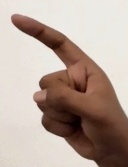
ASL sign: Z